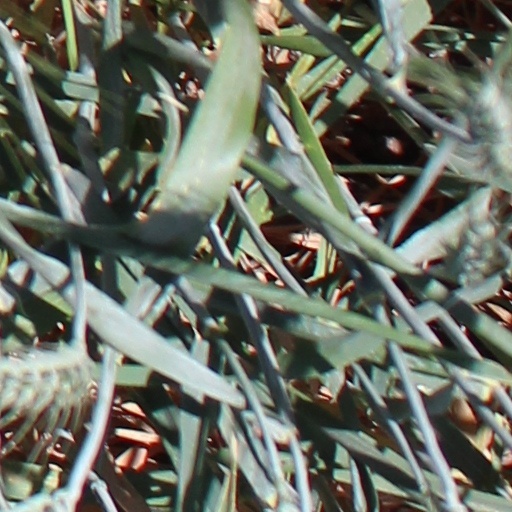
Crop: wheat